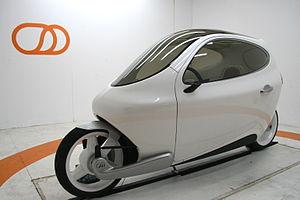
Une moto « pieds en avant » est une classe de motos qui veut voir d'un œil nouveau le concept du deux-roues, et créer une nouvelle forme pratique de transport de personnes. Le nom de « pieds en avant » a d'abord été utilisé par Royce Creasey et désigne la position assise du pilote, avec les deux pieds en avant des mains comme dans une voiture, contrairement aux vélos où le pilote est à califourchon et les mains sont en avant des pieds. Comme il existe d'autres types de moto qui ont une position « pieds en avant », un autre terme parfois utilisé est véhicule avancé à piste unique.